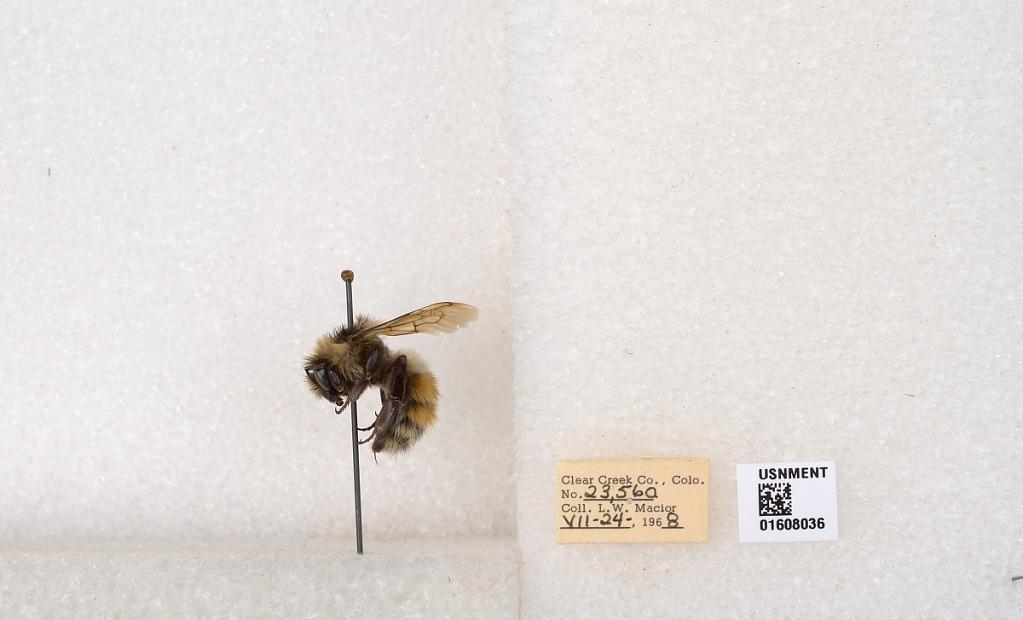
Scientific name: Bombus (Pyrobombus) sylvicola Kirby
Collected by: L. Macior
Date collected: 1968-7-24
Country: United States
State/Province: Colorado
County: Clear Creek
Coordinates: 39.6891, -105.644